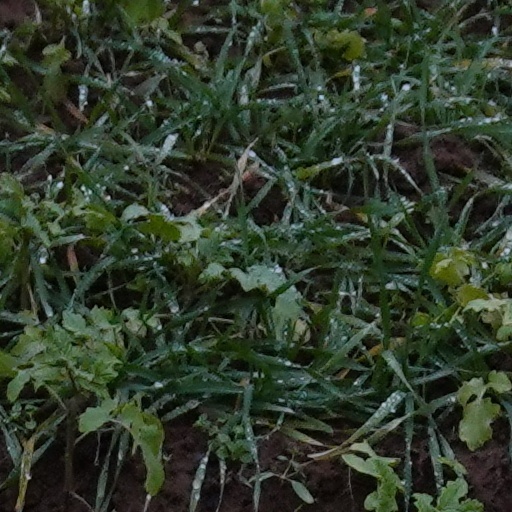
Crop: wheat